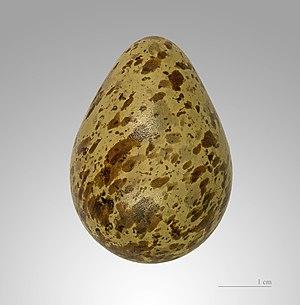
Le Tournepierre à collier est une espèce d'oiseaux limicoles de la famille des scolopacidés.